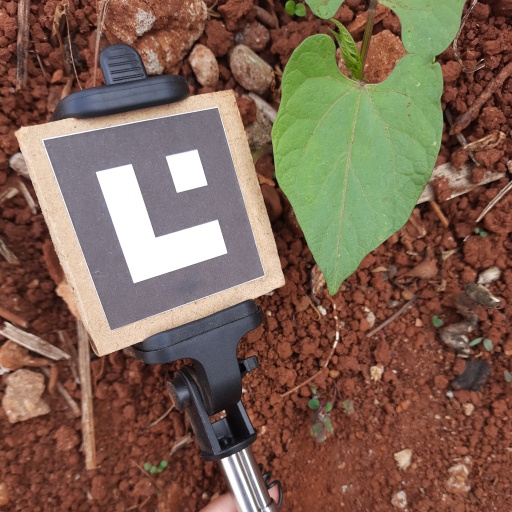
Observations: flat surface, no eating holes, with soild dust, under shade